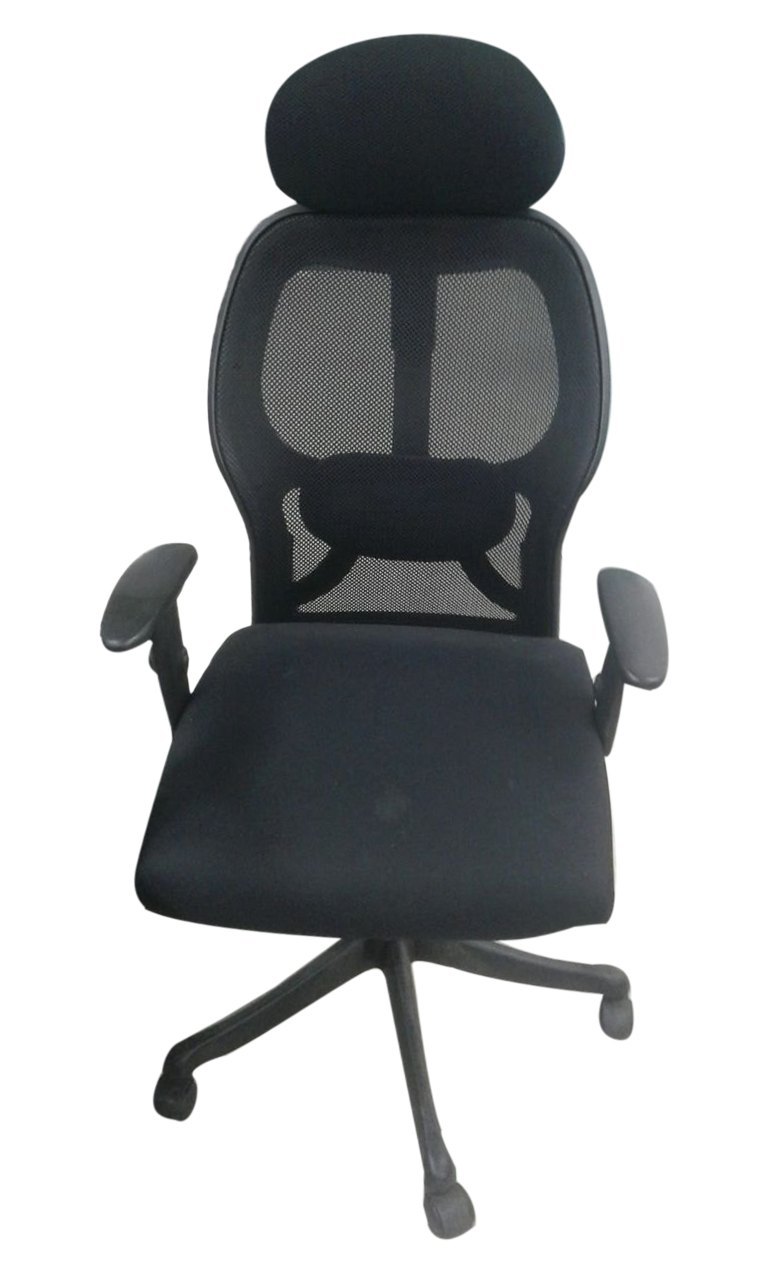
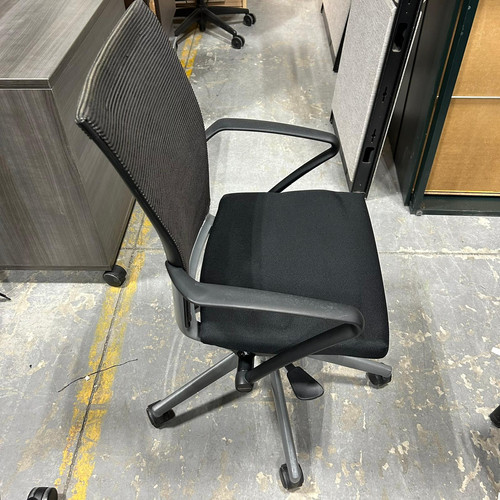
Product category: items_chair
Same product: no